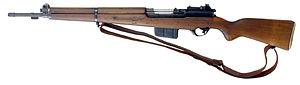
Le fusil militaire SAFN 1949 fut réglementaire dans l'armée belge avant et en même temps que le FN FAL.